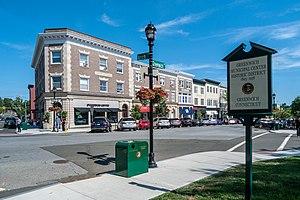
Greenwich est une ville située dans le comté de Fairfield, dans l'État du Connecticut aux États-Unis. Lors du recensement de 2010, Greenwich avait une population totale de 61 171 habitants. C'est une des villes les plus riches du pays.